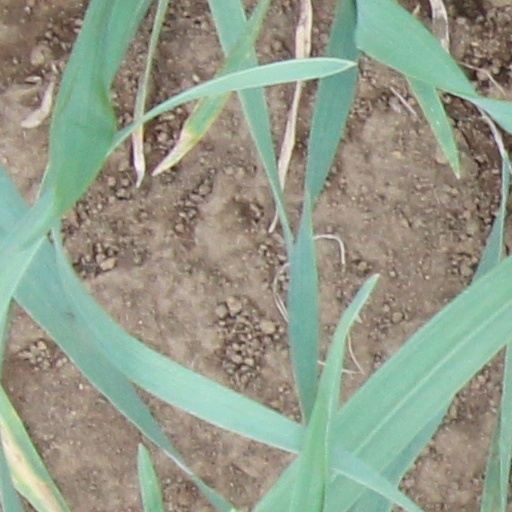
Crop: wheat